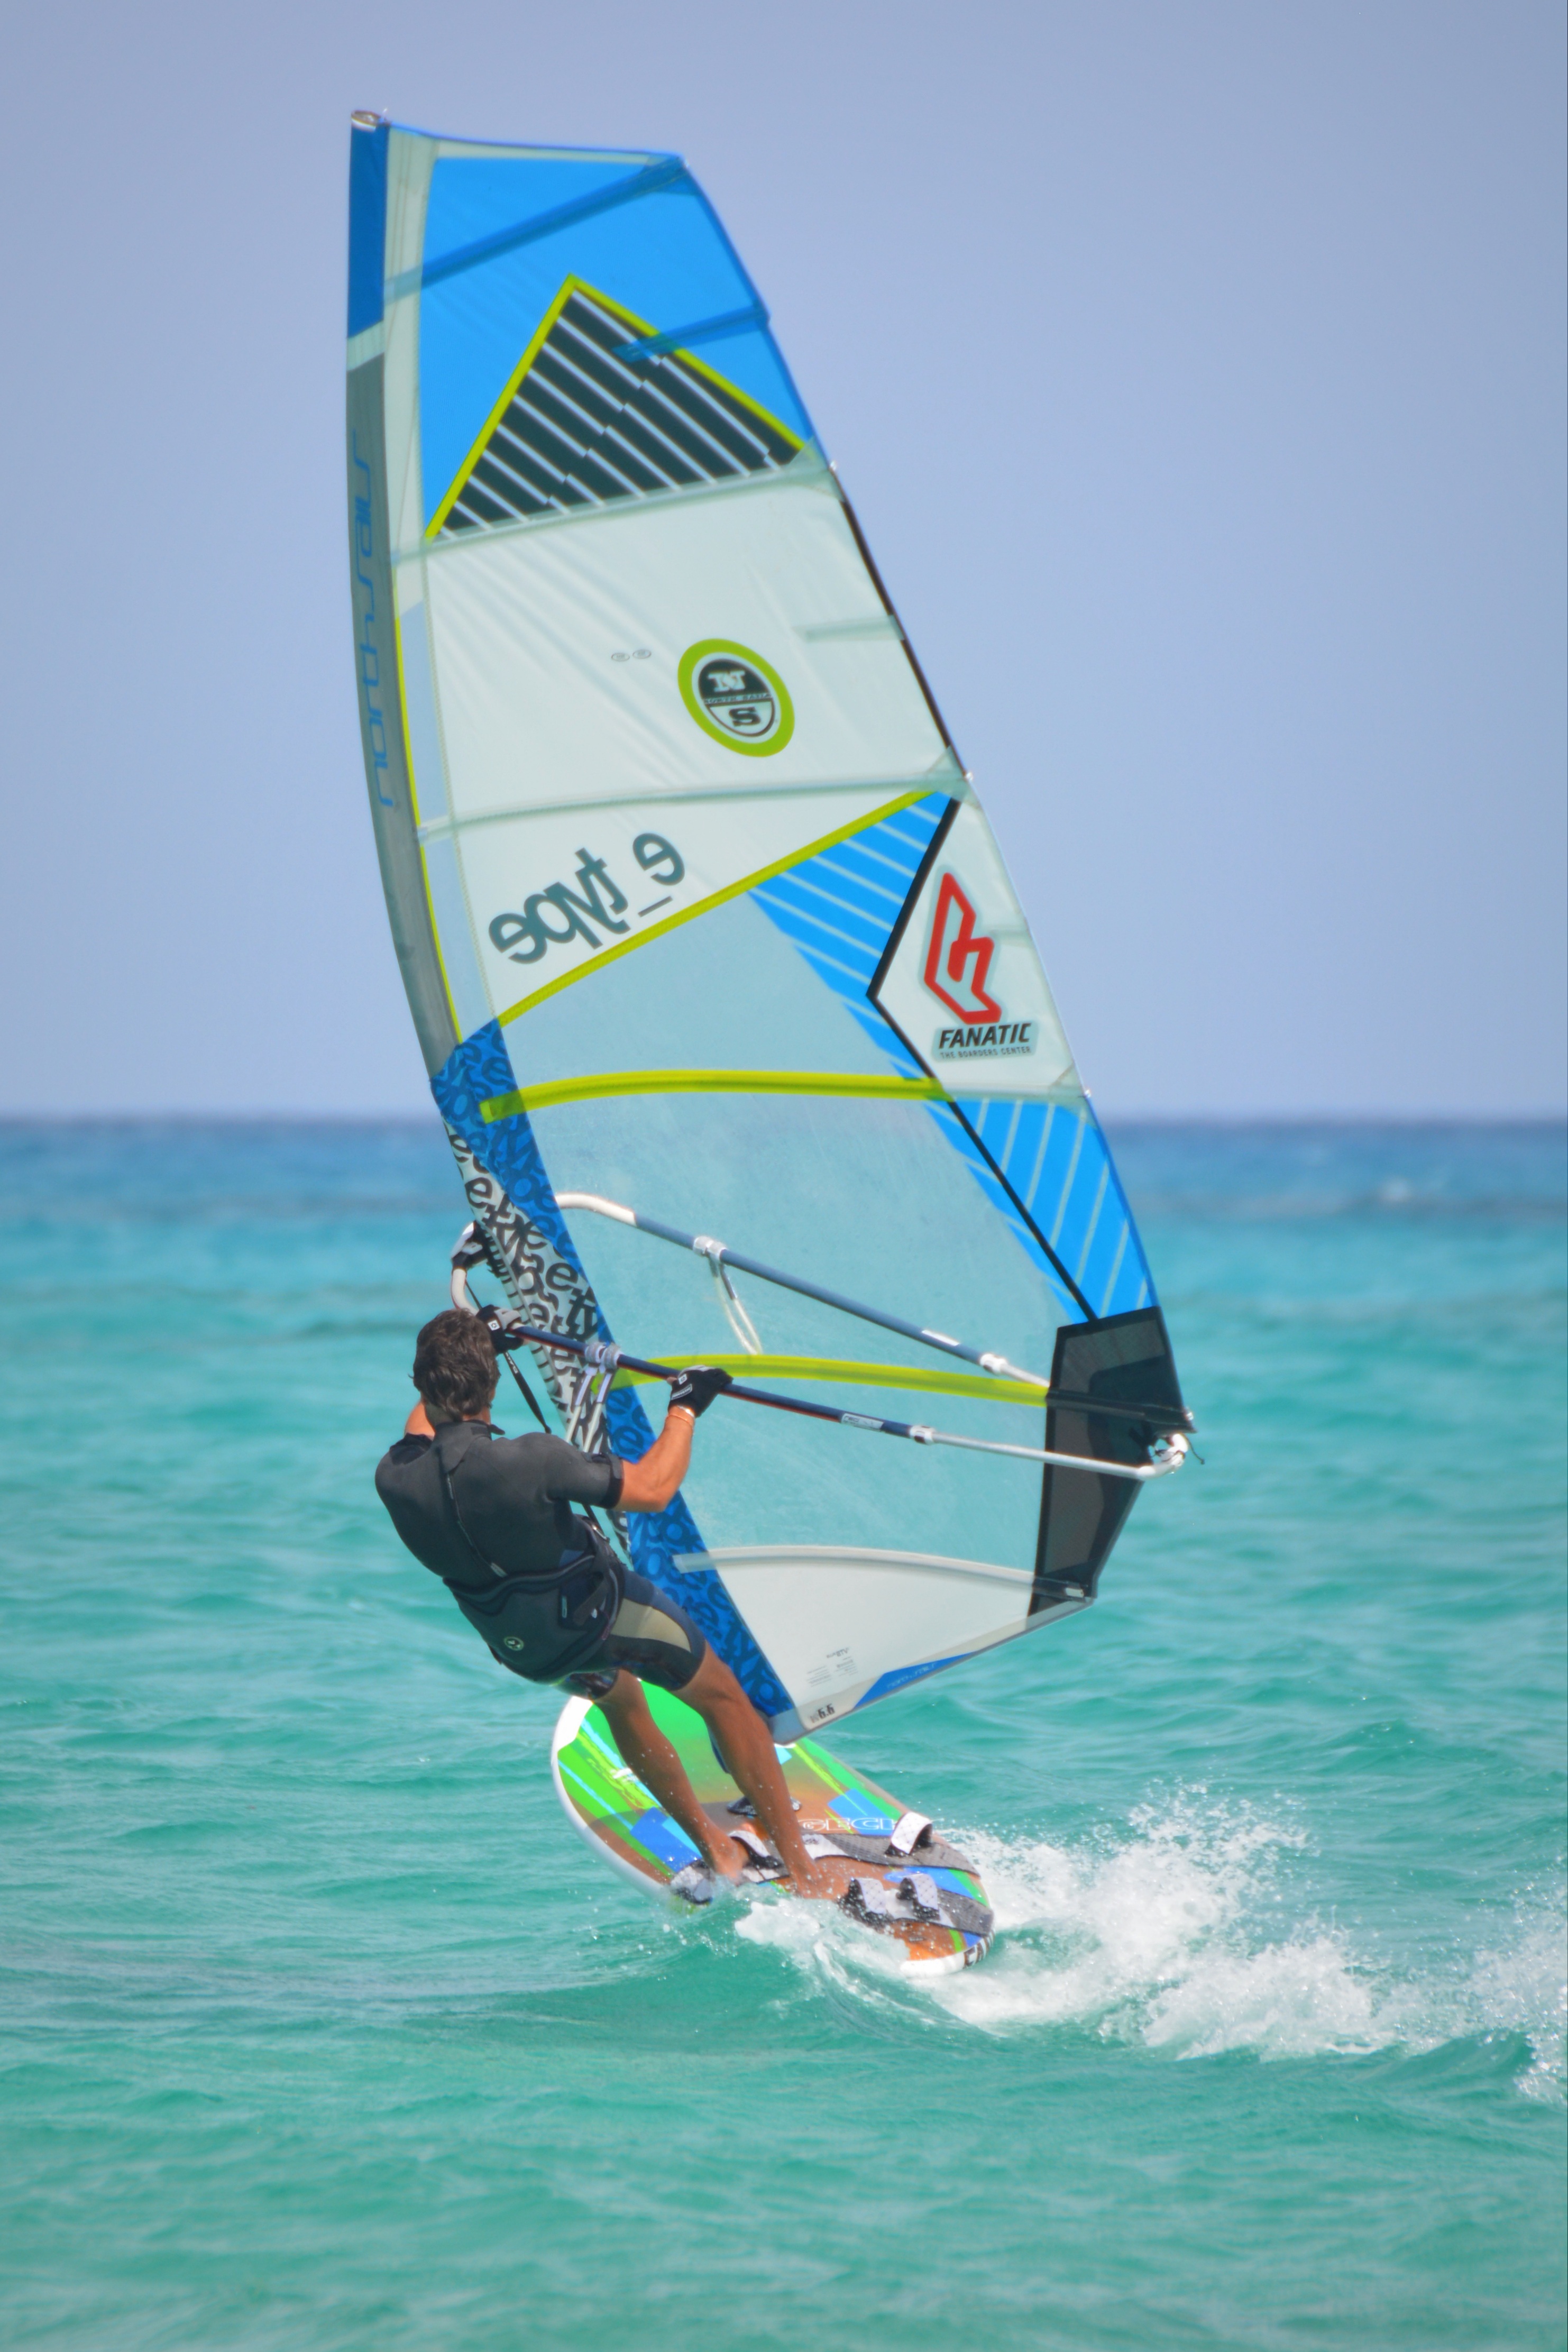
man, sea, people, wind, recreation, surfing, vehicle, sailing, extreme sport, leisure, sailboat, windsurf, sports, windsurfing, sail, sailing ship, water sport, wind wave, boardsport, surfing equipment and supplies, surface water sports, dinghy sailing